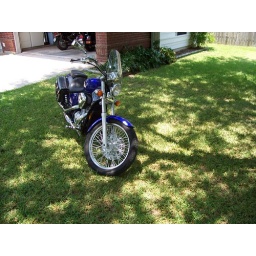
At the seller's house - look at the other bikes in the garage.